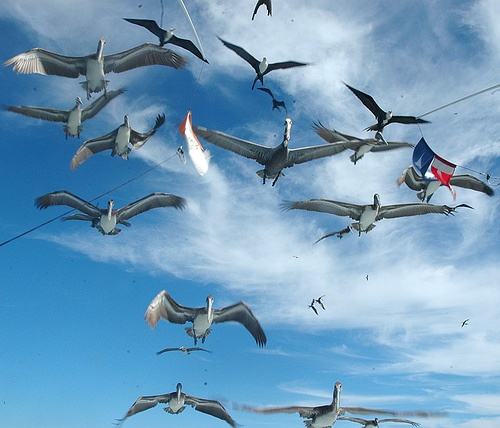
A lot of birds that are flying in the air.
A flock of birds flying through a blue cloudy sky.
A quite big flock of large birds are flying over what appears to be a kite.
A painting of seagulls flying in the blue sky with their wings spread.
a bunch of birds in a group flying together